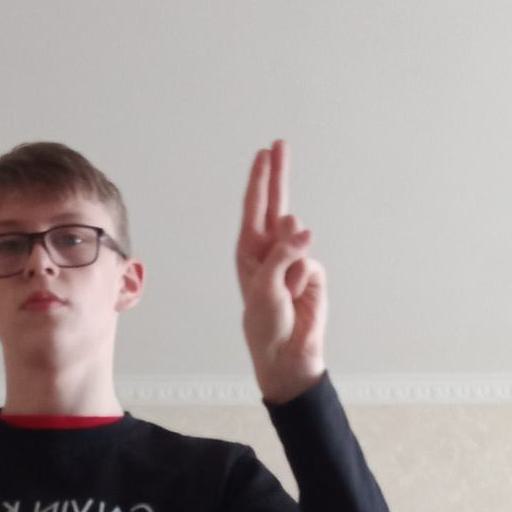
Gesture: two_up